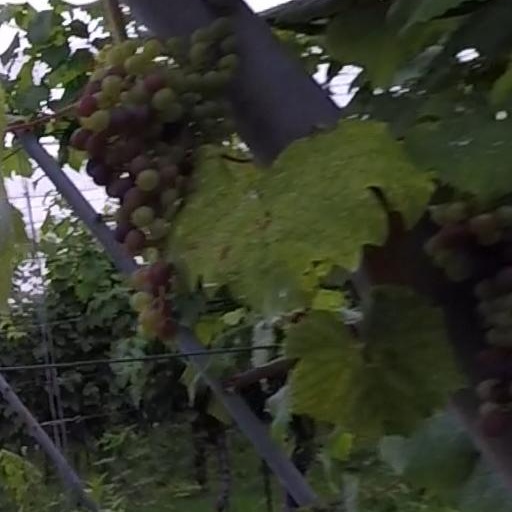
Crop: grape